Chess

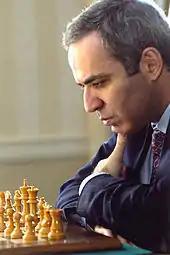
Garry Kasparov, former World Chess Champion

FIDE's most visible activity is organizing the World Chess Championship, a role it assumed in 1948. The current World Champion is Gukesh Dommaraju of India. The reigning Women's World Champion is Ju Wenjun from China.